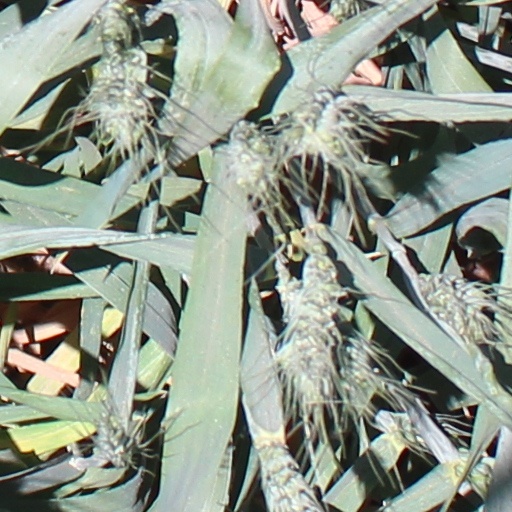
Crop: wheat